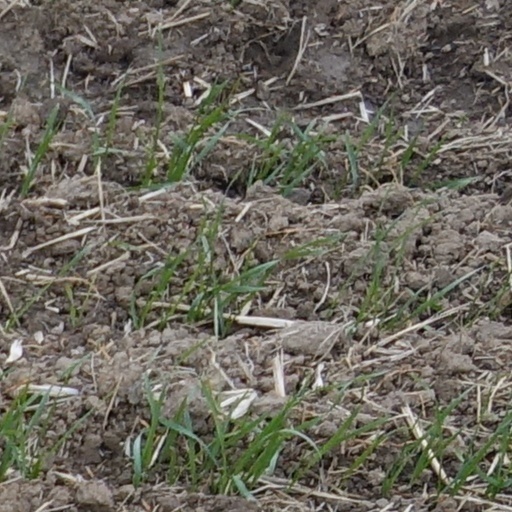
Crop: wheat